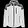
Label: Coat